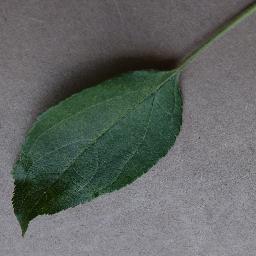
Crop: apple
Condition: healthy